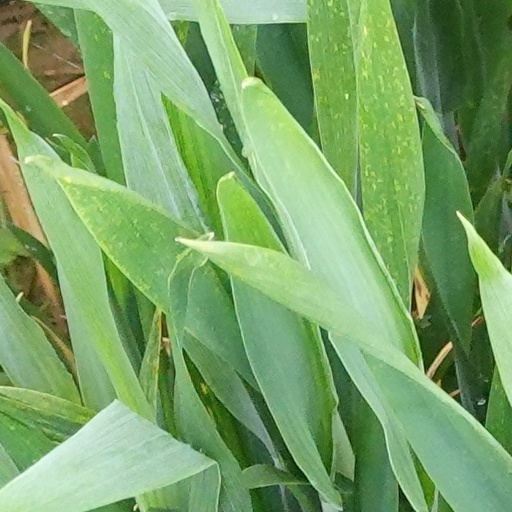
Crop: wheat